Dita e Verës

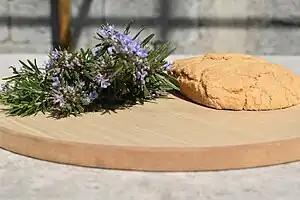

"Dita e Verës" is celebrated on March 1 of the Julian calendar, the first day of the new year (which is March 14 in the Gregorian calendar). It is celebrated both in the Northern and Southern regions, but with regional differences. On the eve or before sunrise, bonfires (zjarre) are traditionally lit in yards throughout Abanian-inhabited territories with the function to drive away the darkness of the winter season and for the strengthening of the Sun, as well as for purification and apotropaic purposes. The ritual is performed with people dancing and singing around the fire or jumping across it.